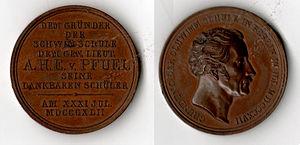
Ernst Heinrich Adolf von Pfuel